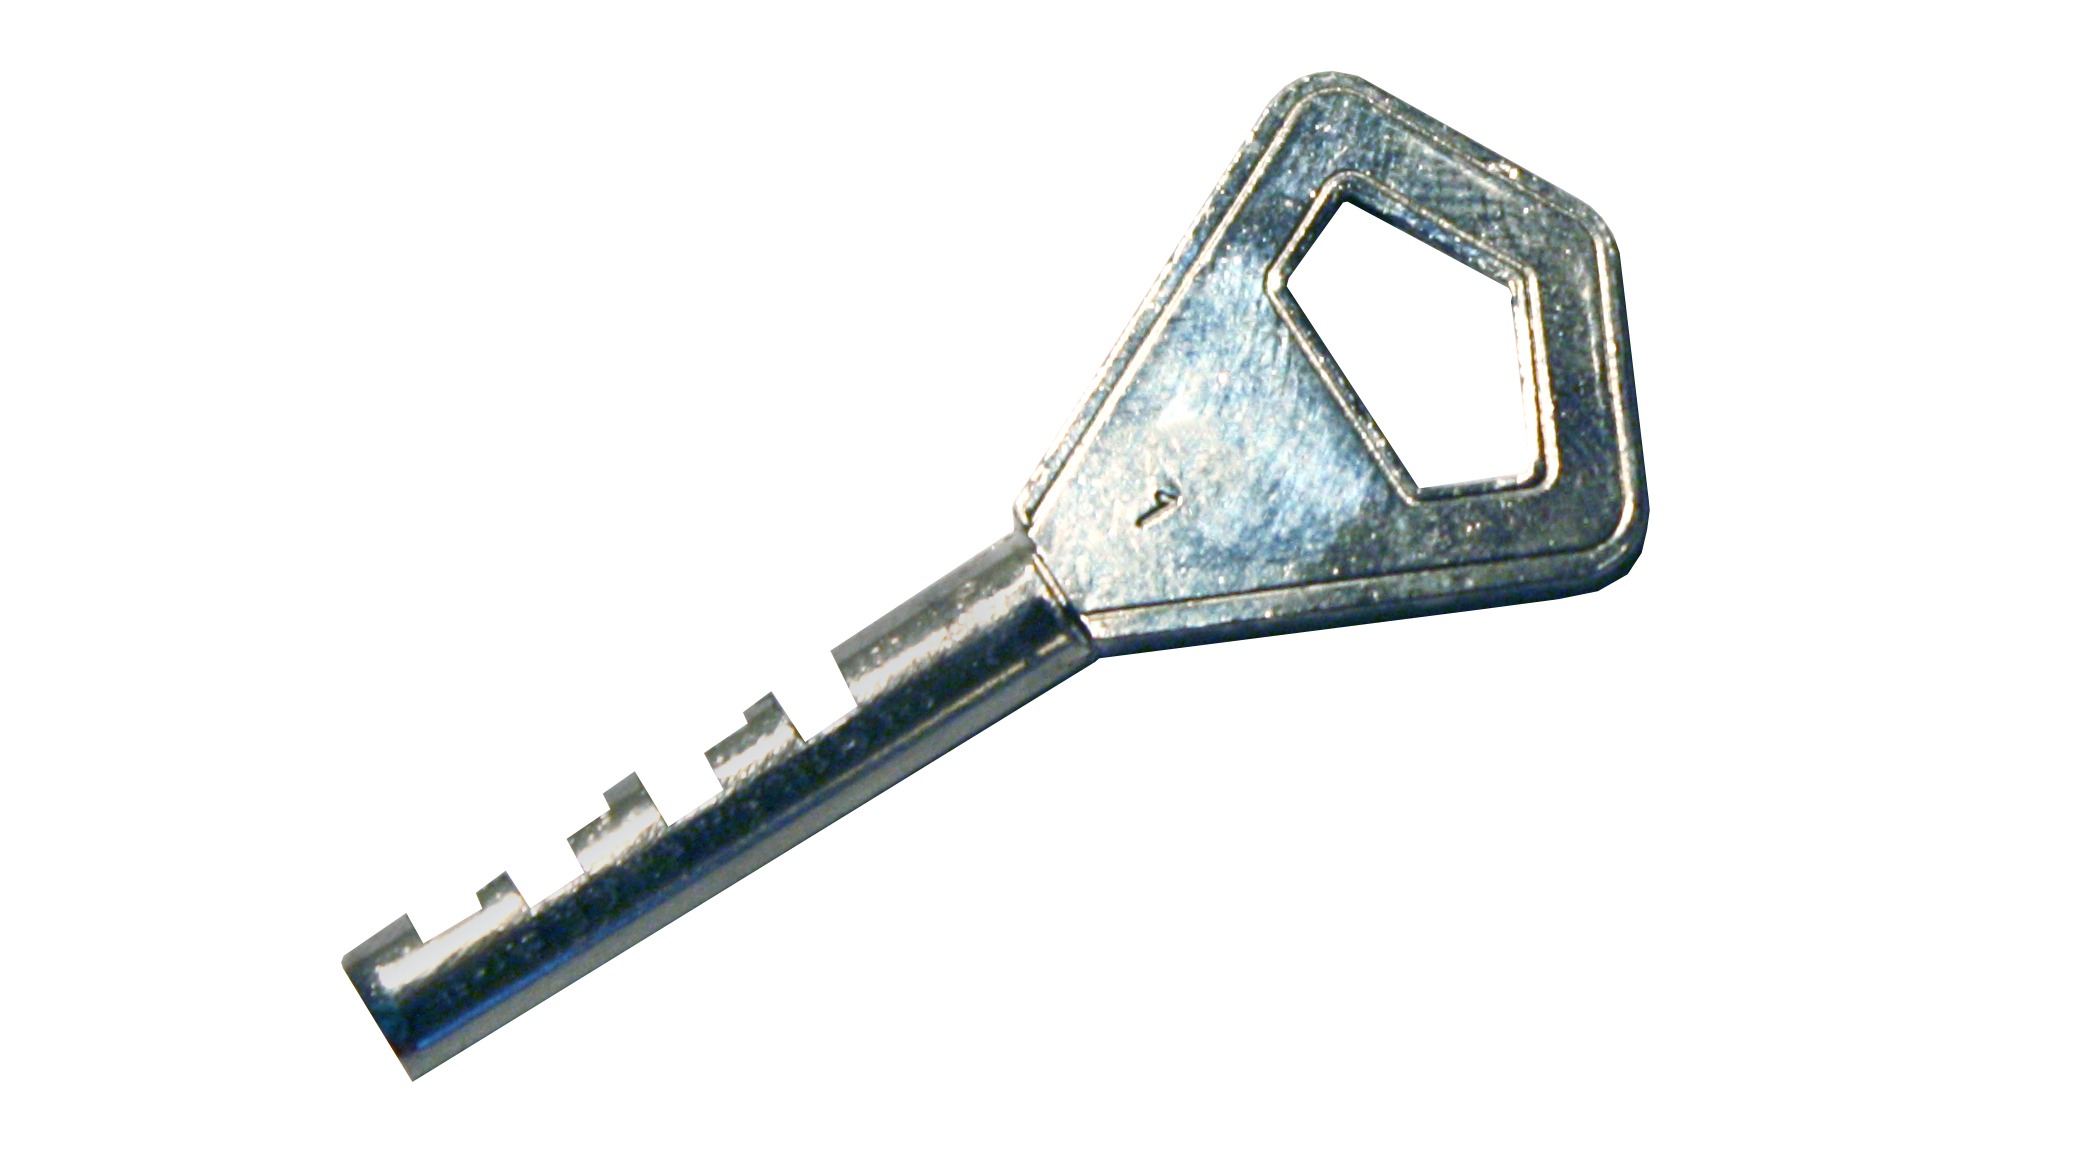
tool, key, metal, draft, angle, hardware, novelty, cut out, product design, on a white background